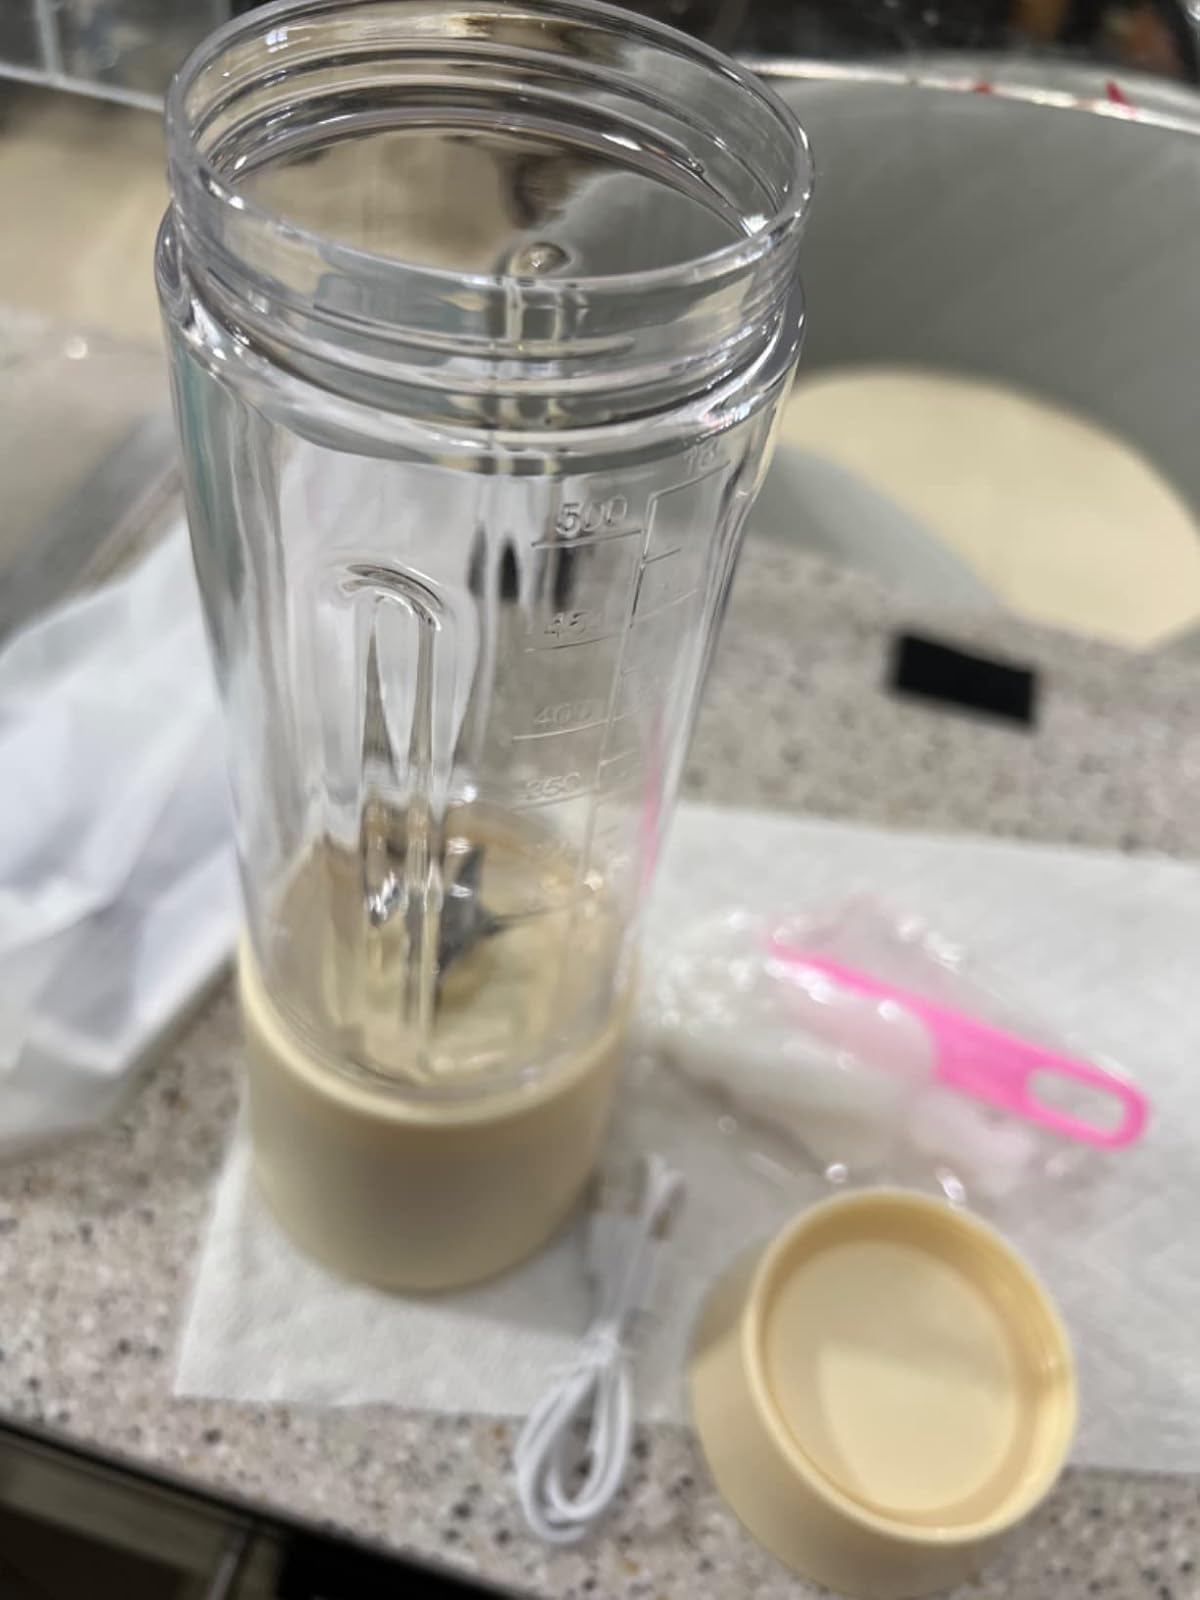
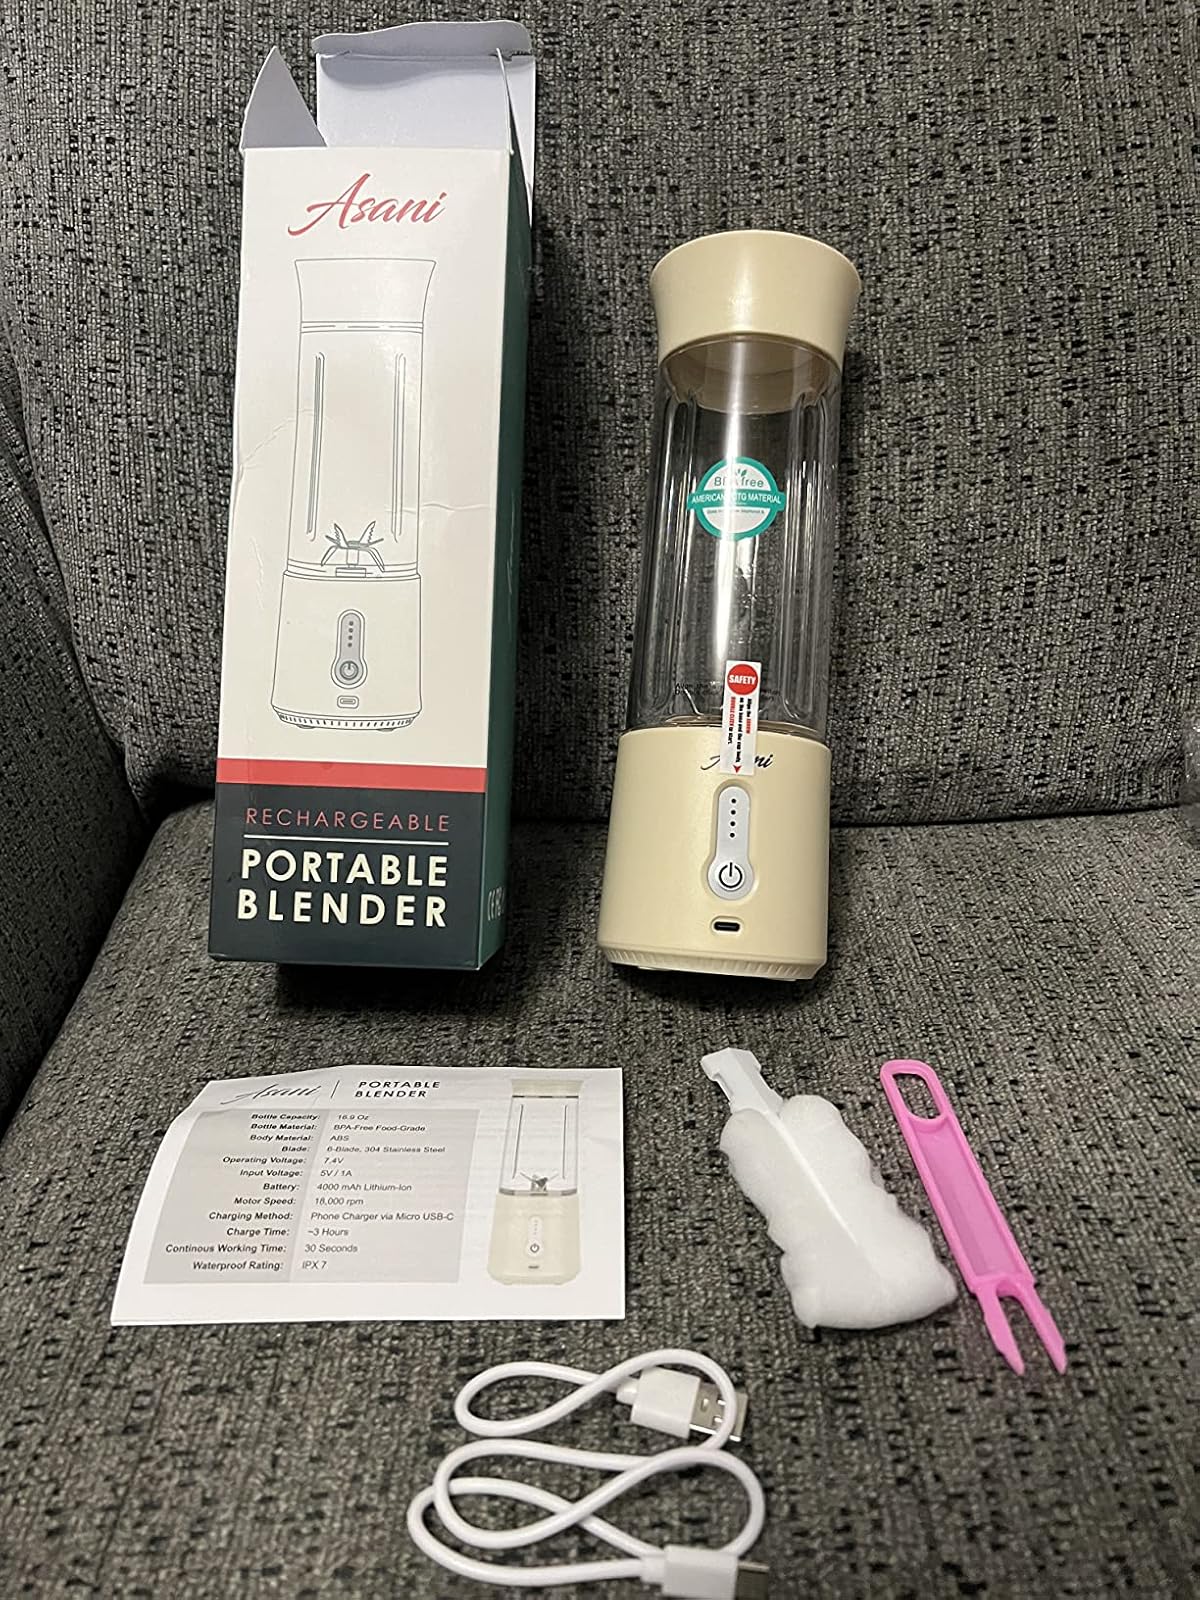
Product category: items_blender
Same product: yes